Tucker 48

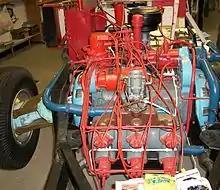
Tucker 589cu.in. prototype direct drive engine. (Note torque converters at each end and the early rubber disk-type suspension used on prototype.)

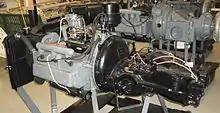
Franklin O-335 engine and Tucker Y-1 transmission

Tucker had promised , but his innovative engine was not working out. The valve train proved problematic and the engine only produced approximately . The high oil pressure required a 24-volt electrical system, up to 60 volts to get it started, and a long cranking time at start-up. Additionally, the oil pressure required to maintain valve function was not achieved until the engine was turning at higher RPM and Tucker's engineers struggled with keeping the valve train working at idle and lower speeds/RPM. Having wasted nearly a year trying to make the 589 work, Tucker started looking for alternatives.